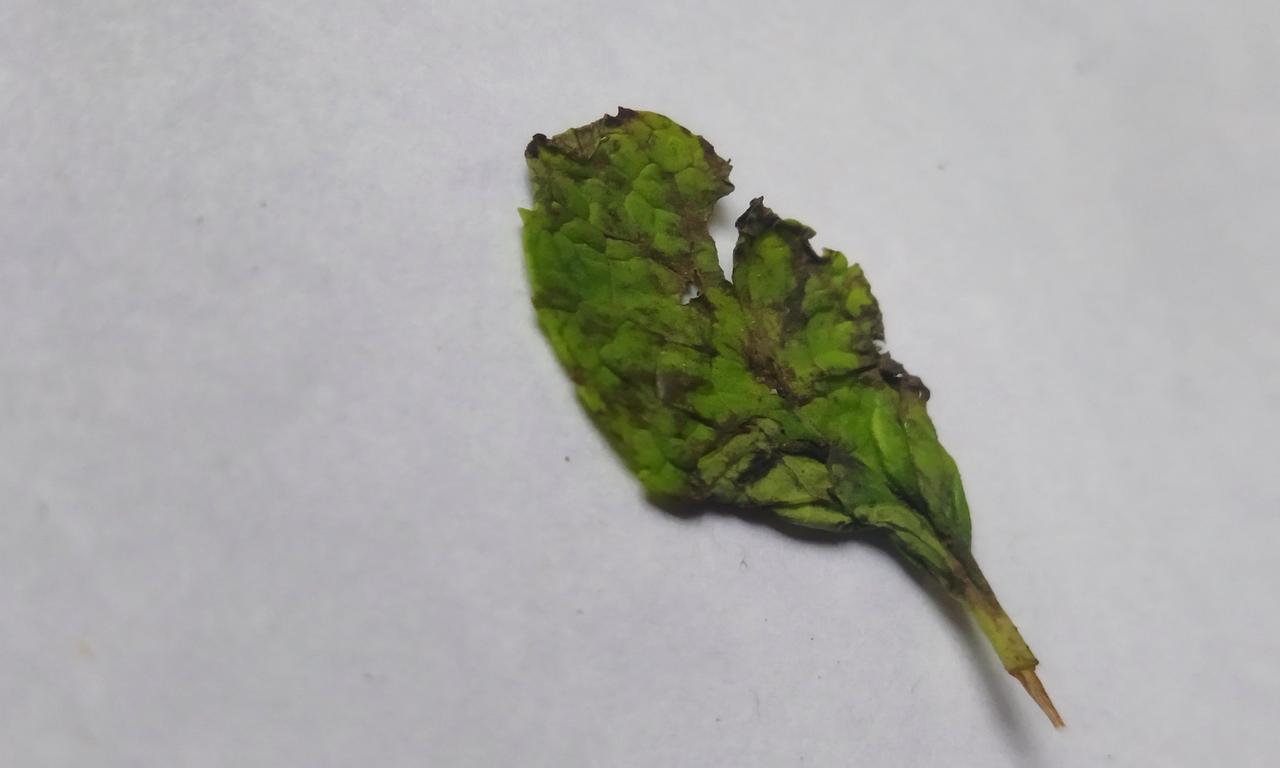
Label: Spoiled